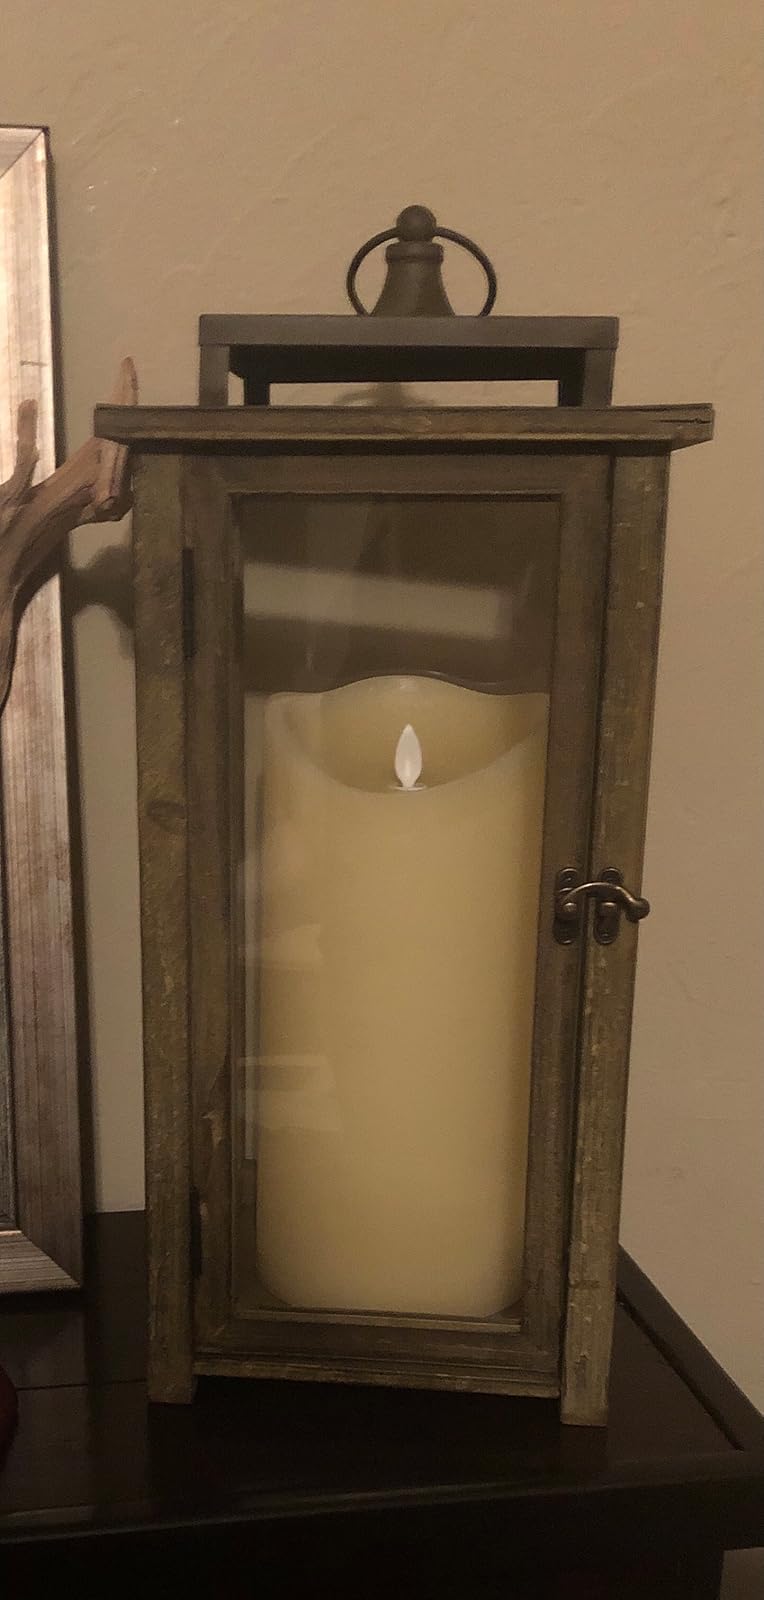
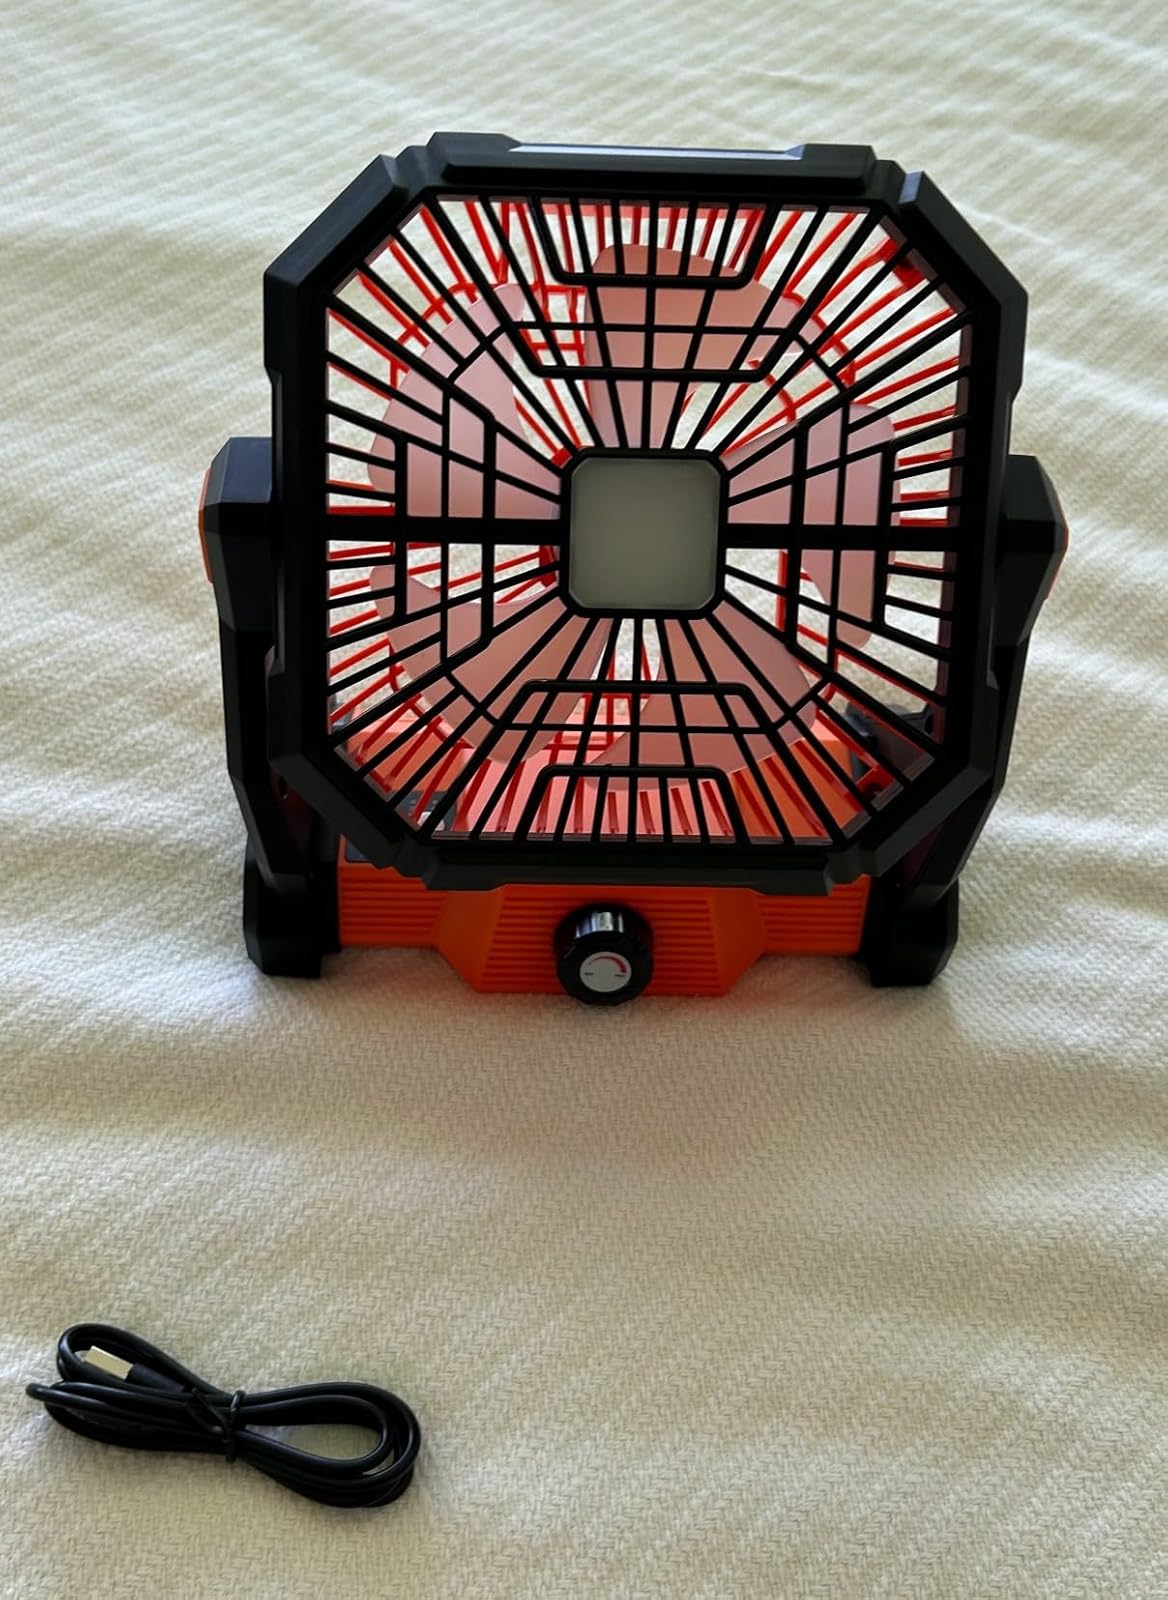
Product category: lantern
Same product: no